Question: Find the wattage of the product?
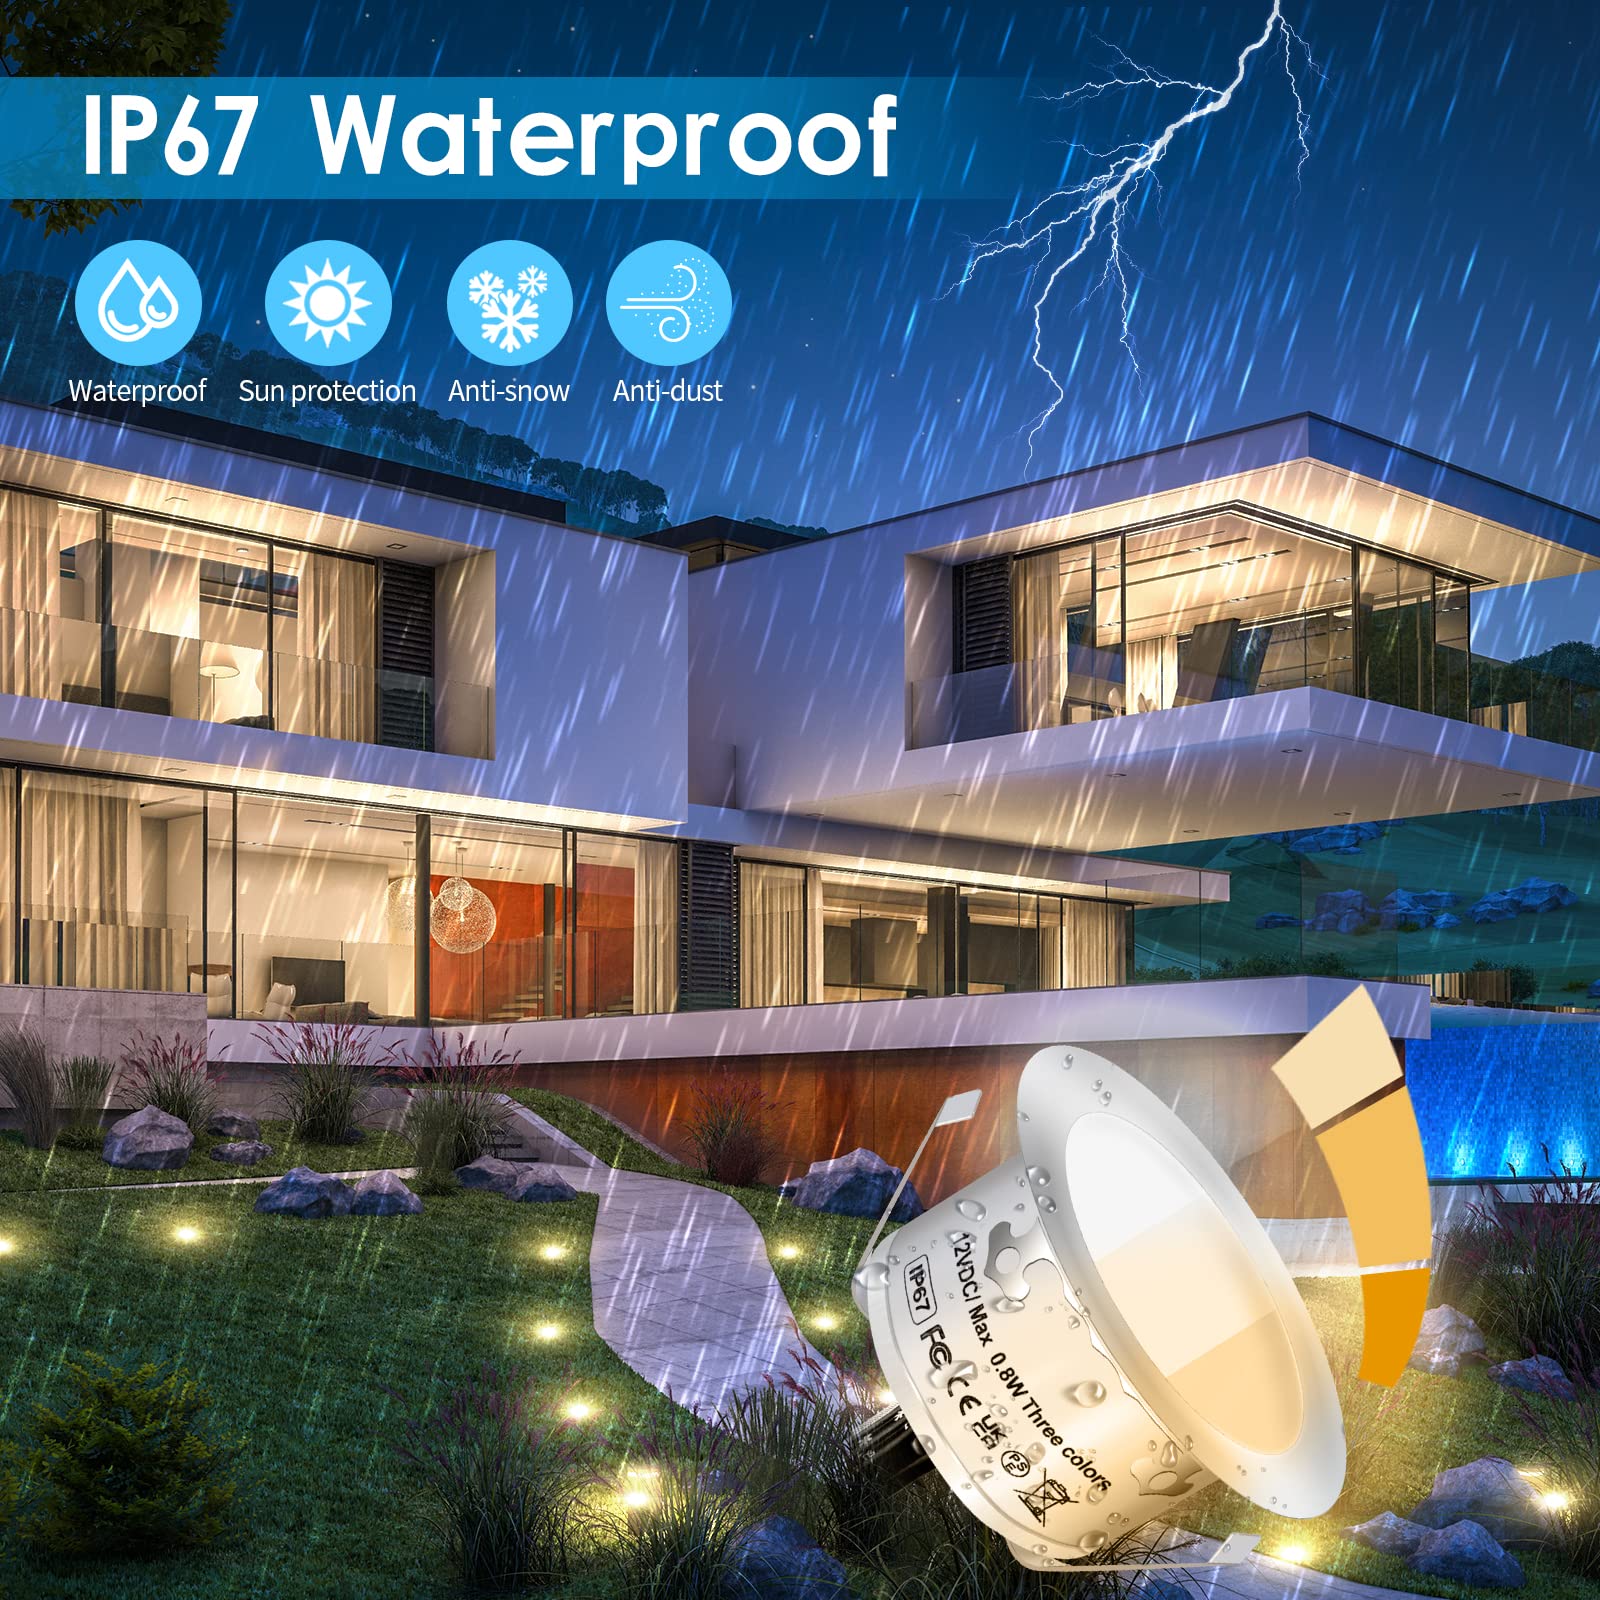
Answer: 0.8 watt